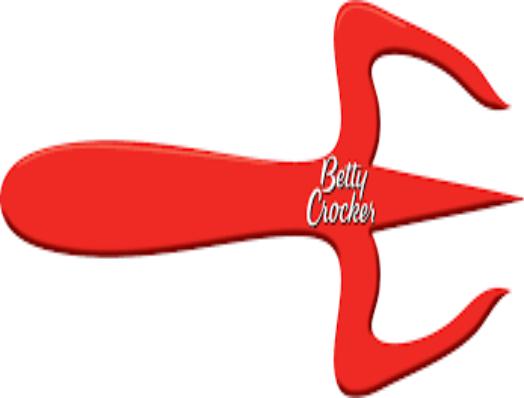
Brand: Betty Crocker
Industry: Clothes